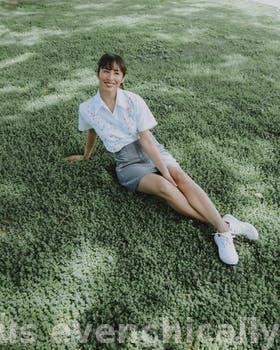
Label: Watermark